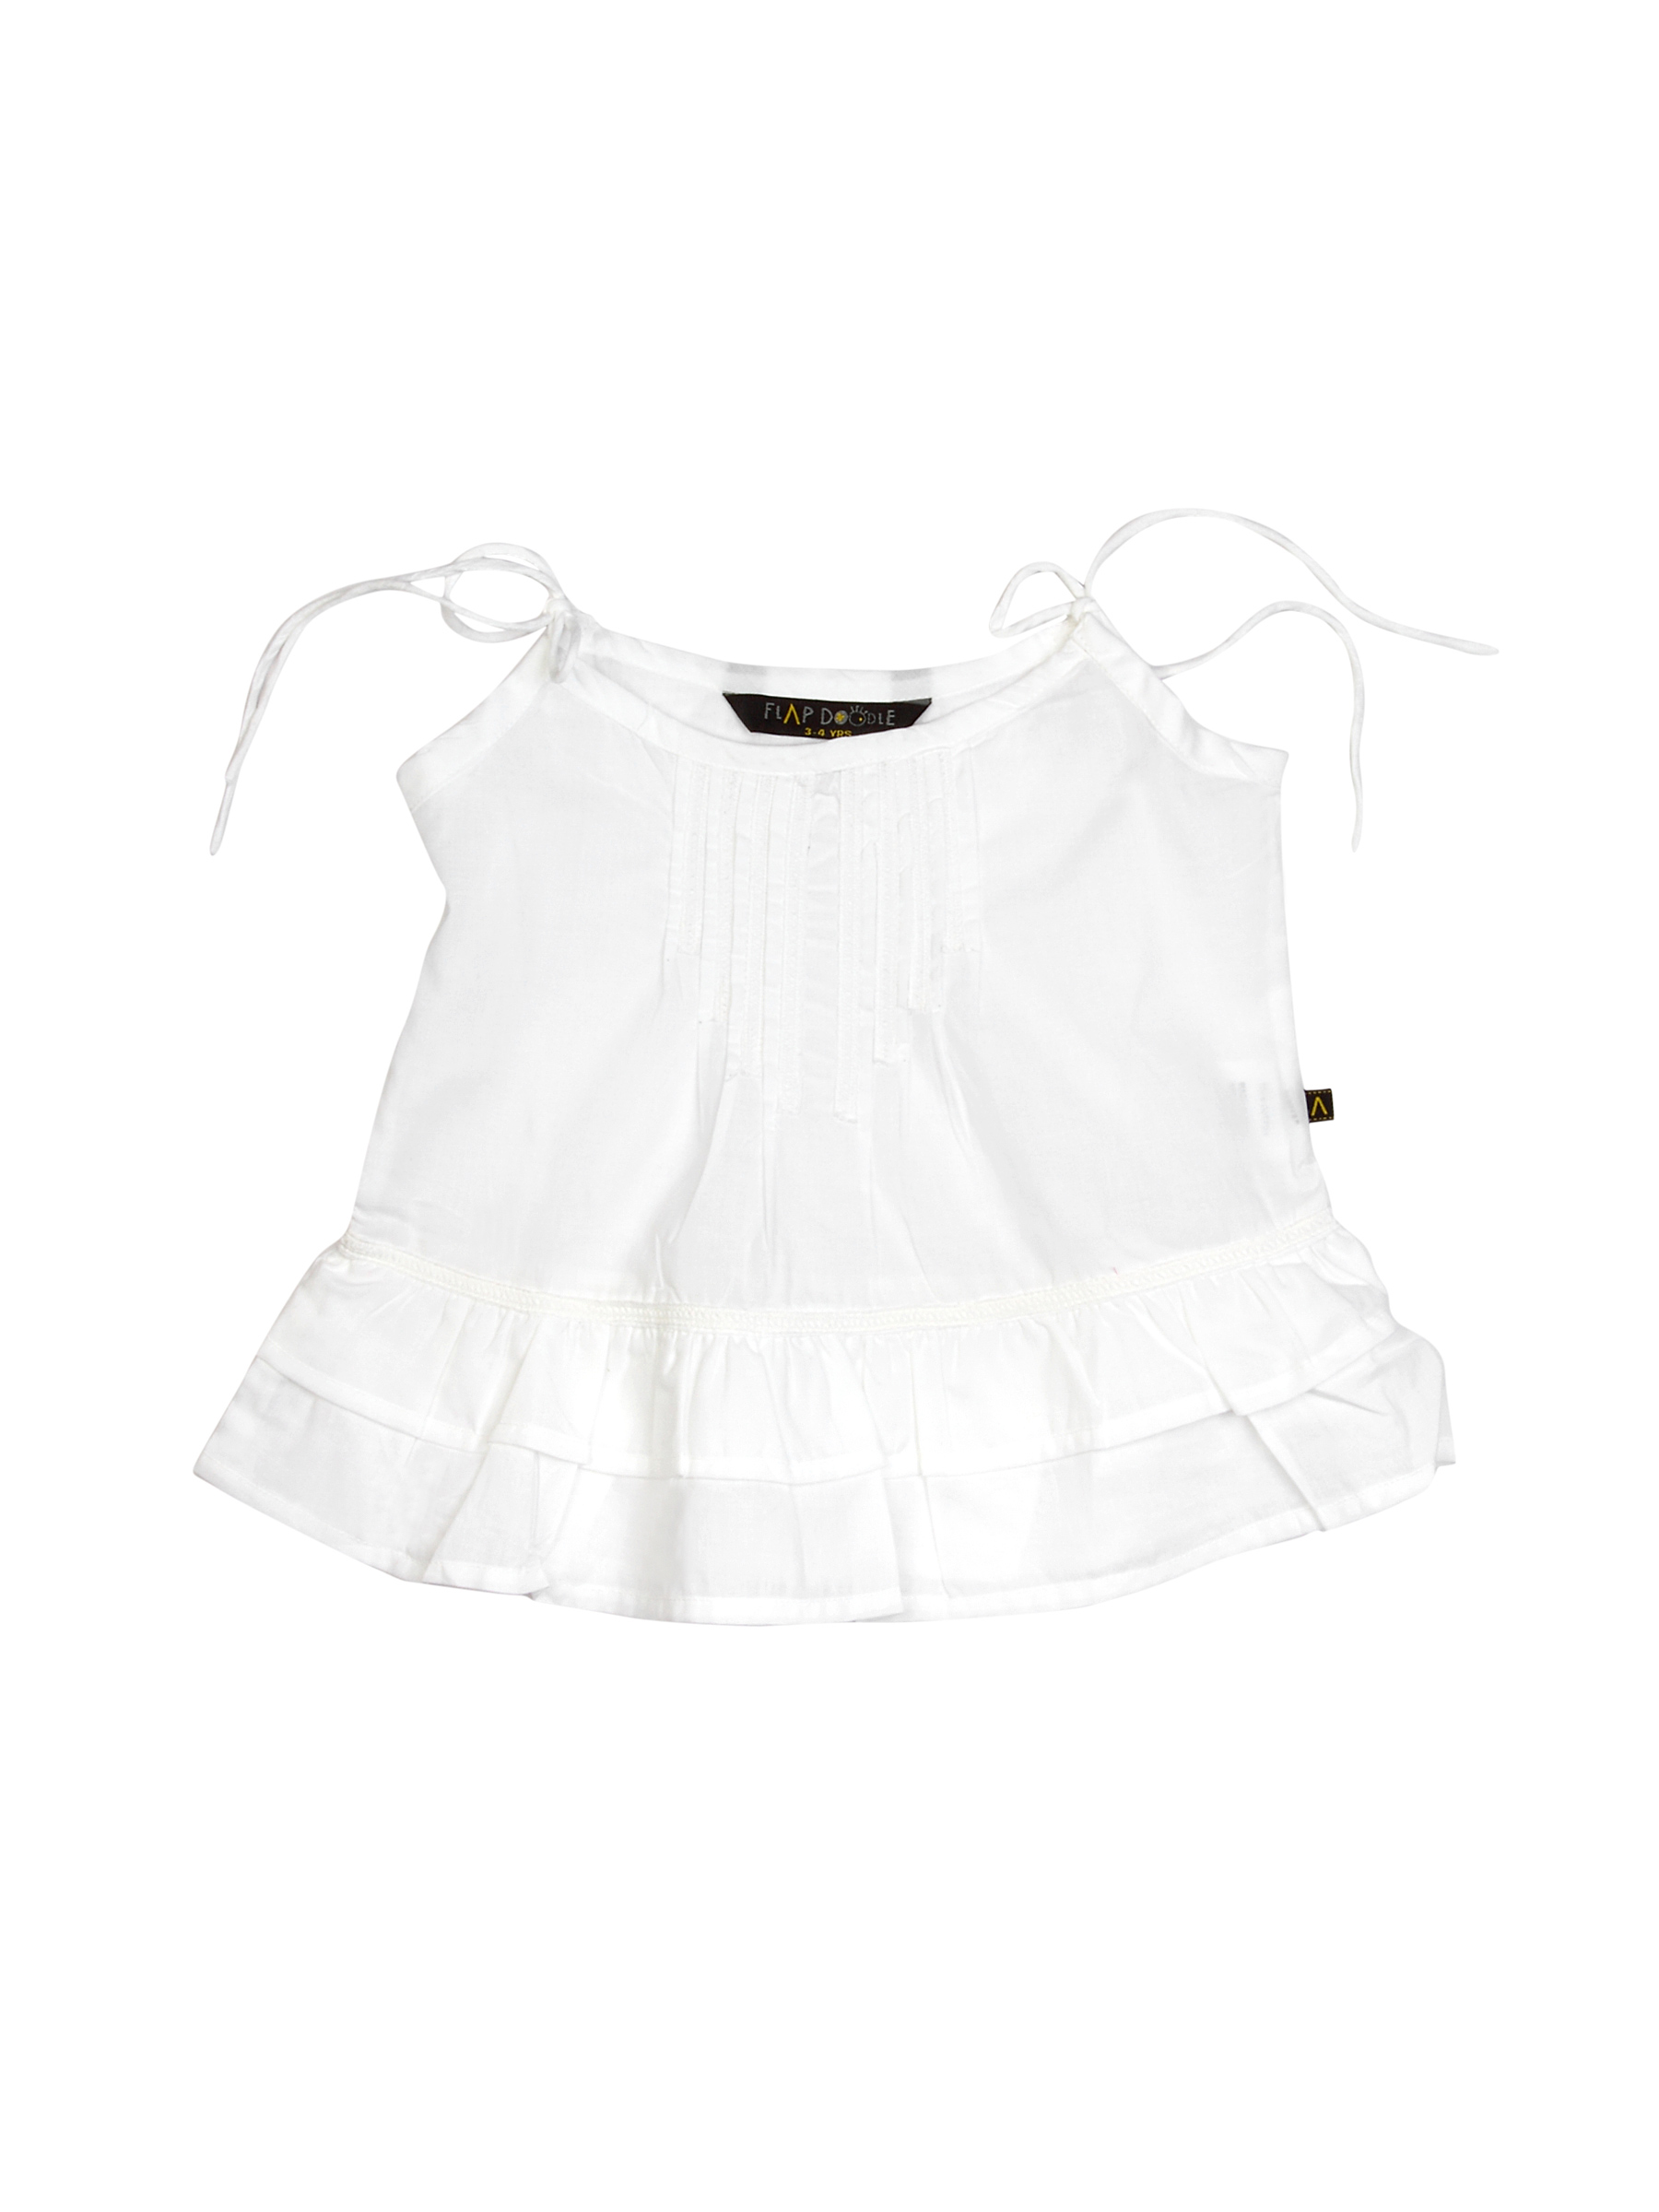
Doodle Girl Little frock White Tops
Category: Apparel / Topwear / Tops
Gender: Women
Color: White
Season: Fall 2011
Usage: Casual